Interpunct

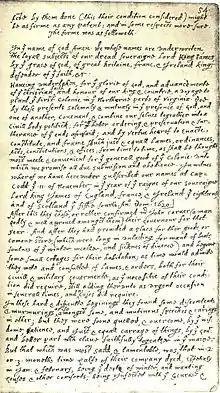
Bradford's transcription of the Mayflower Compact

In British typography, the space dot was once used as the formal decimal point. Its use was advocated by laws and can still be found in some UK-based academic journals such as "The Lancet". When the pound sterling was decimalised in 1971, the official advice issued was to write decimal amounts with a raised point (for example) and to use a decimal point "on the line" only when typesetting constraints made it unavoidable. However, this usage had already been declining since the 1968 ruling by the Ministry of Technology to use the full stop as the decimal point, not only because of that ruling but also because it is the widely-adopted international standard, and because the standard UK keyboard layout (for typewriters and computers) has only the full stop. On a typewriter it is possible to type a space dot by turning the platen knob back a half line and typing full‑stop. The space dot is still used by some in handwriting.